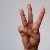
The image shows a hand gesture representing the letter 'W' in Indian Sign Language.